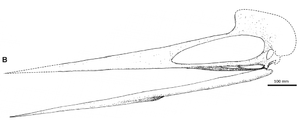
Quetzalcoatlus est un genre éteint de ptérosaures de la famille des azhdarchidés. Il vivait à la fin du Crétacé supérieur en Amérique du Nord, il y a environ entre 70 et 66 Ma.